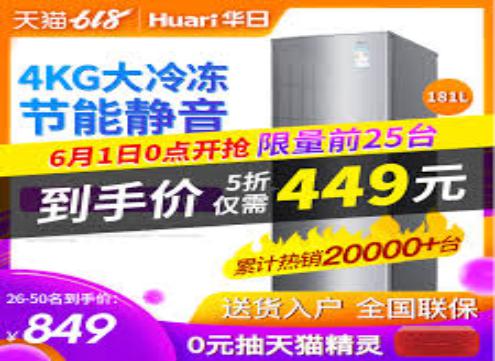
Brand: huari appliance
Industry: Electronic